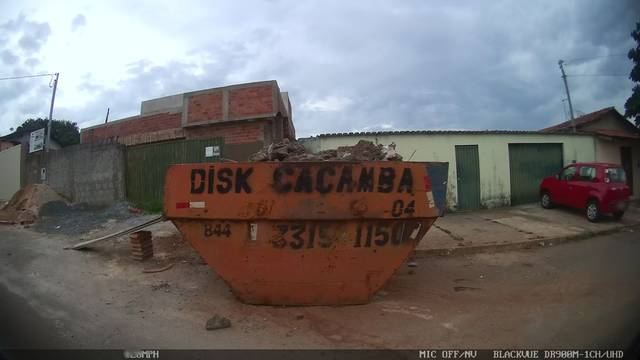
Region: Brazil
Coordinates: -16.332, -48.977